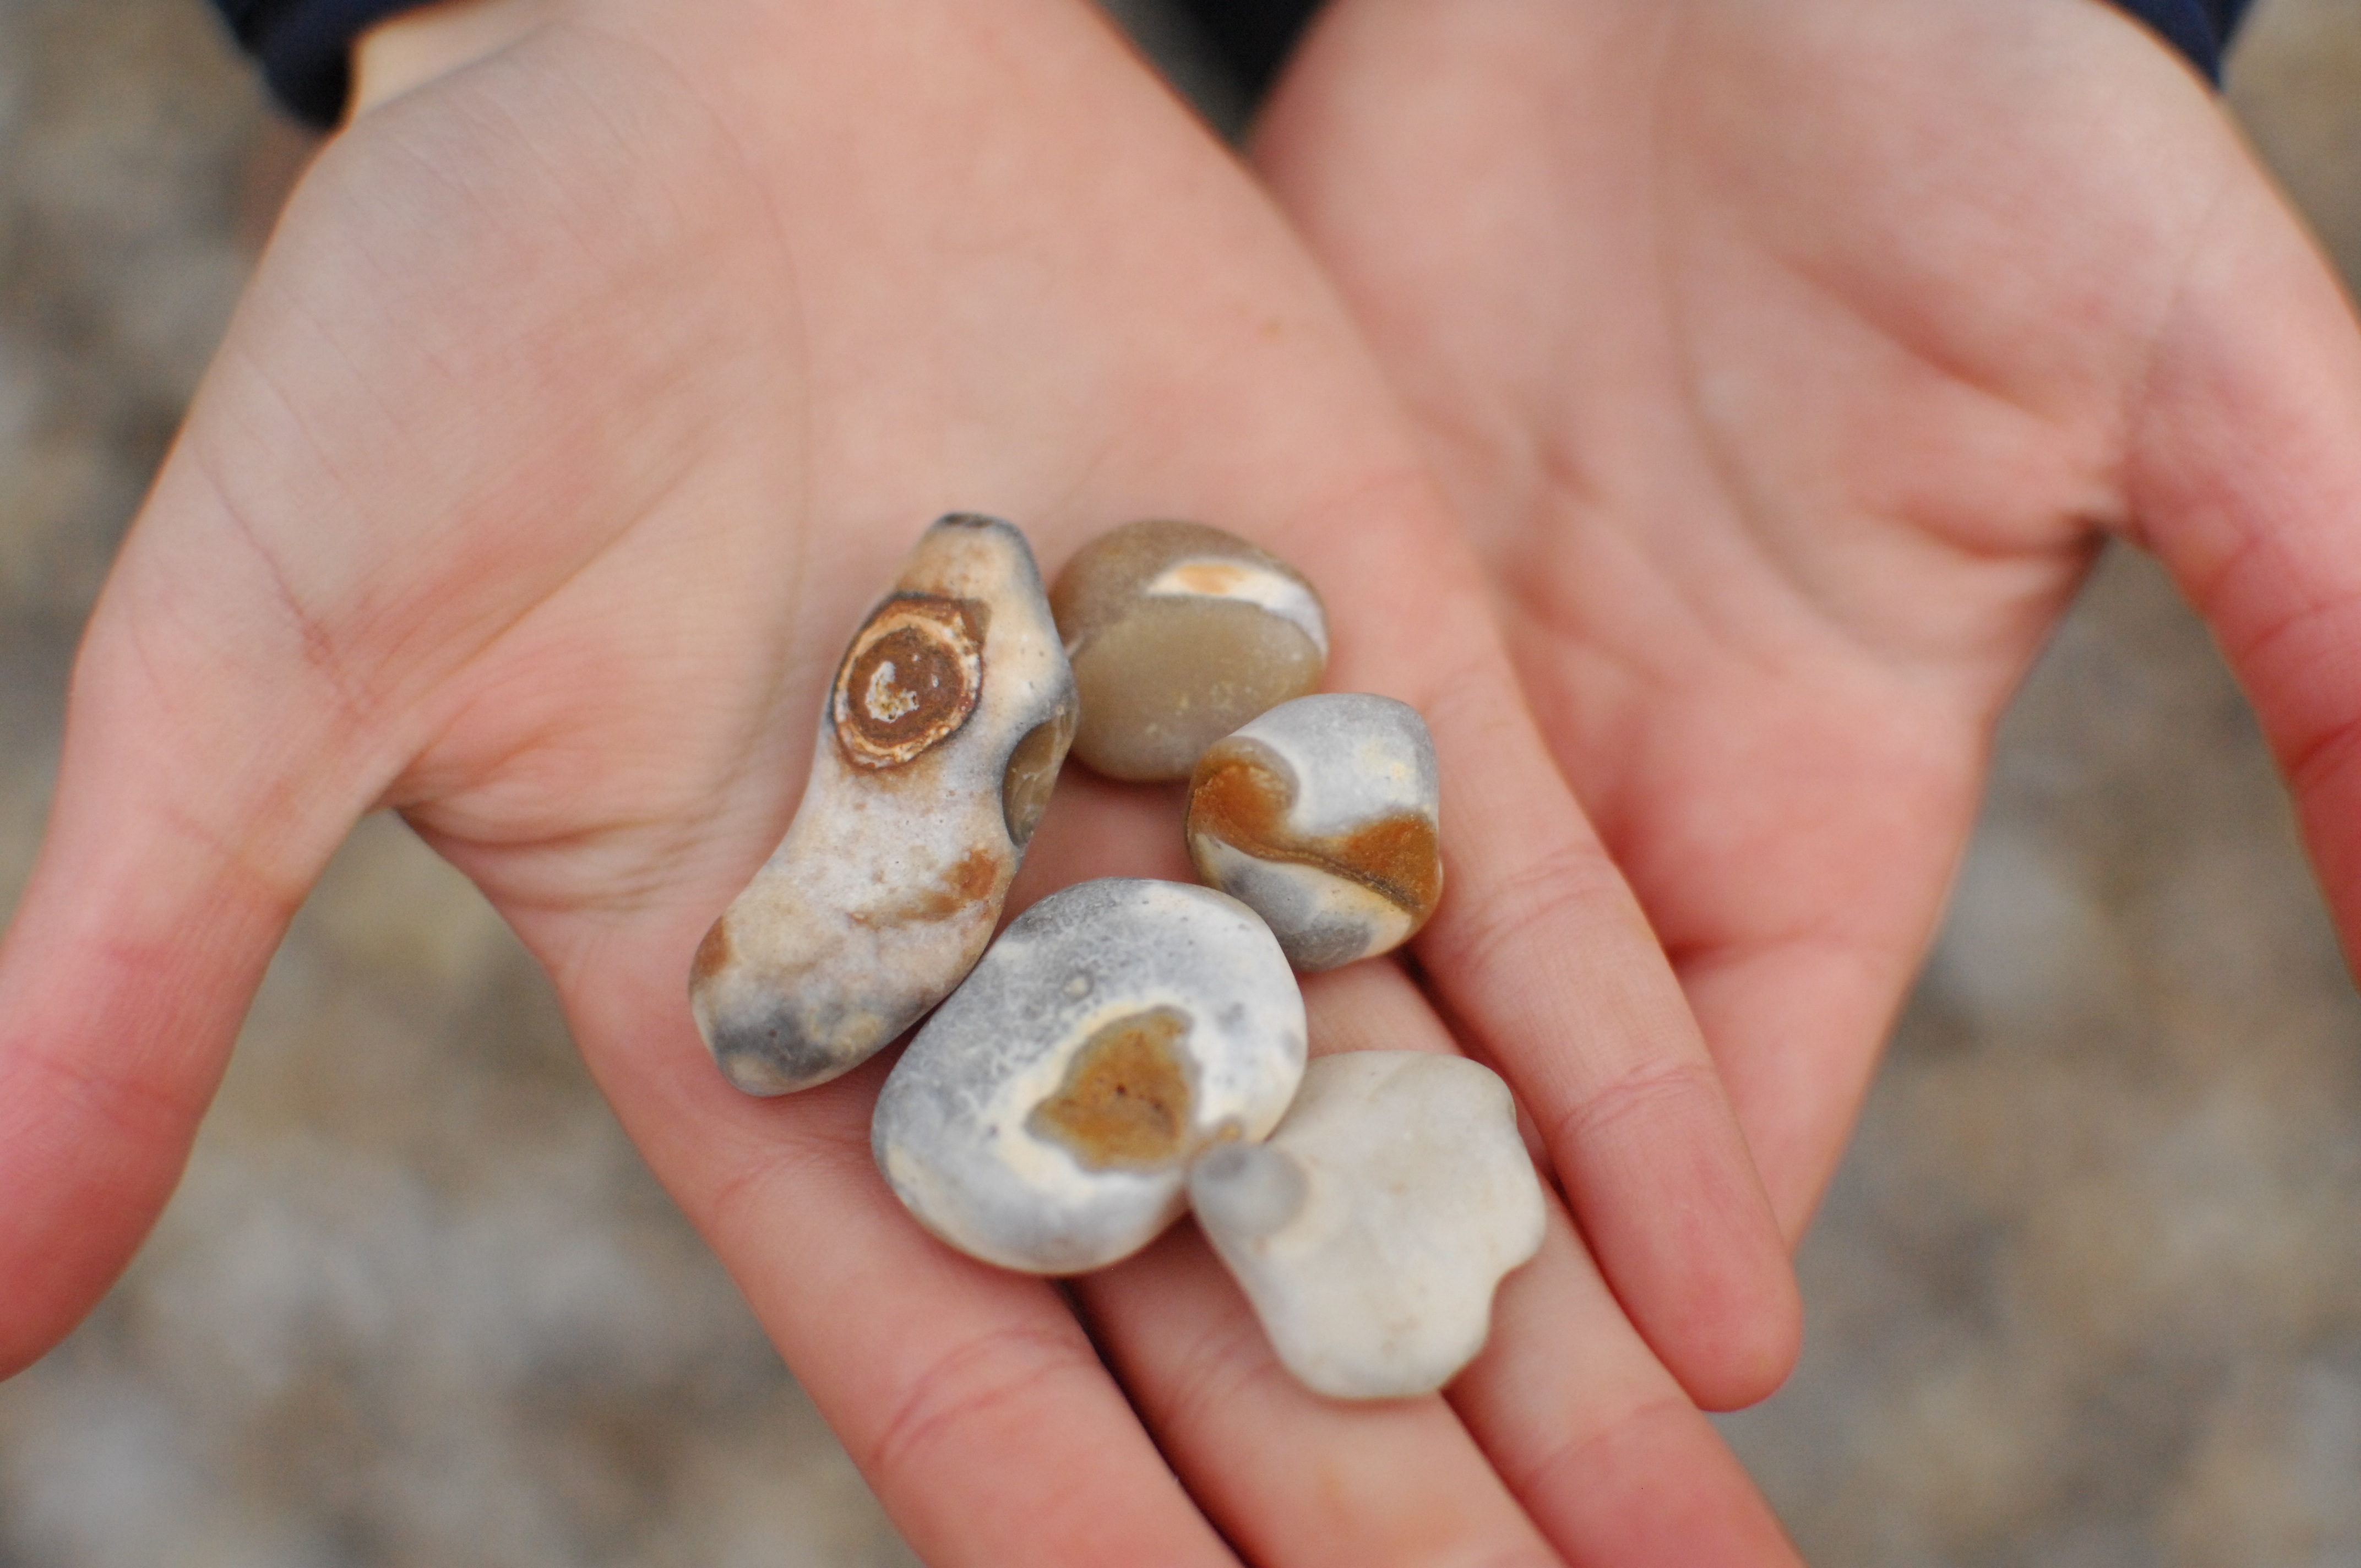
hand, finger, material, invertebrate, seashell, organ, tooth